Albin Andersson

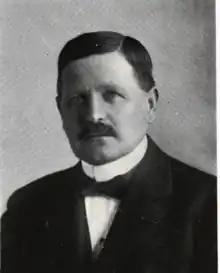
Albin Andersson

Albin Andersson (22 December 1873 – 30 July 1949) was a Swedish farmer, bank manager, and politician. He was a member of the Farmer's League (Centre Party), and represented Gothenburg and Bohus County in the upper house of the Swedish bicameral parliament in 1922–1925.